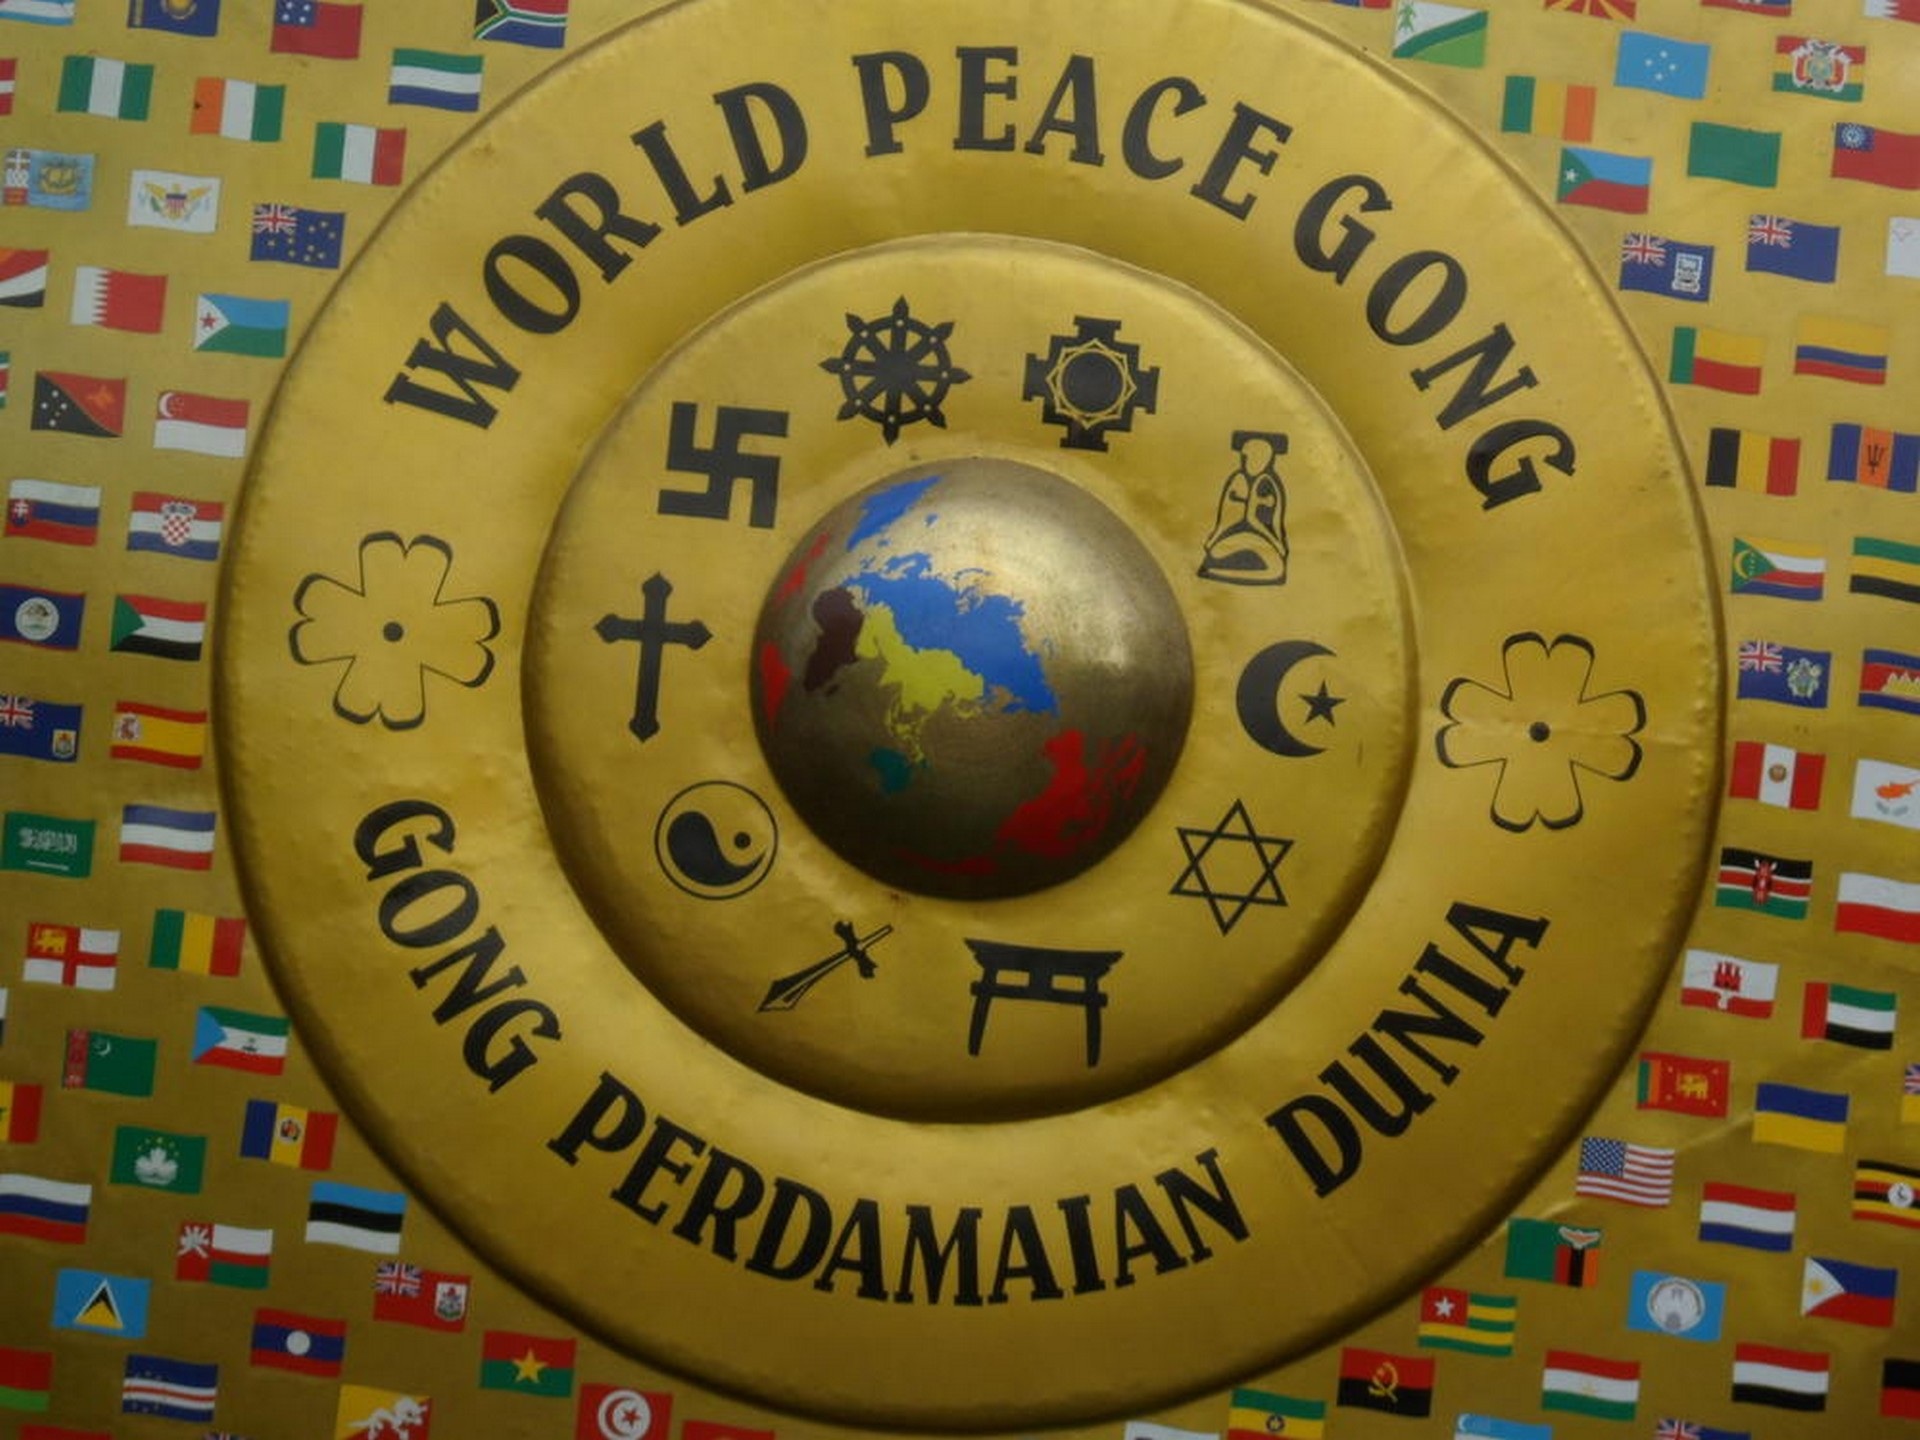
number, color, peace, circle, gong, games, shape, bali, indoor games and sports